Östrum

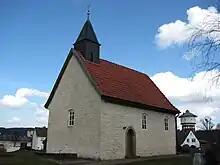
Chapel.

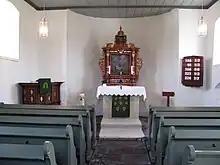
Interior.

Östrum is a village in the southern part of the town of Bad Salzdetfurth in Lower Saxony, Germany. The L 490 state road runs through the village crossing with the L493. Its immediate neighbours are the villages of Breinum to the west and Bodenburg to the south.